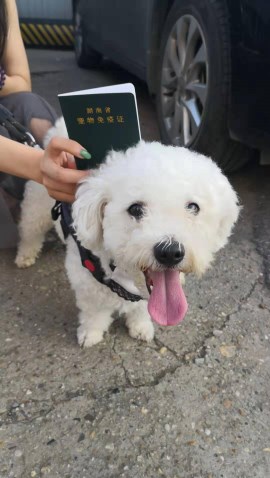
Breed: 3083-n000117-Bichon_Frise